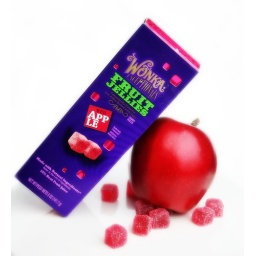
Wonka's fruit jellies its time to snack. pick up a box to day at a store near you.